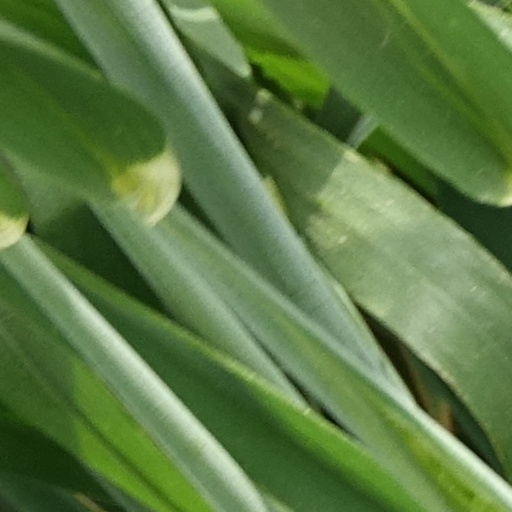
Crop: wheat